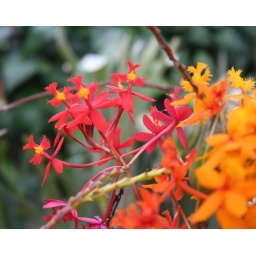
Photos of the flowers around my aunt's house